Rodent Research Hardware System

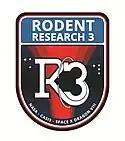
RR3 Patch

Delivered on 8 April 2016 to the ISS by SpaceX CRS-8. The research was sponsored by the International Space Station U.S. National Laboratory in partnership with Eli Lilly and Company. The primary objective was to countermeasure against muscle atrophy. The study assessed myostatin inhibition to prevent skeletal muscle atrophy and weakness in mice. Twenty mice were flown for this experiment and the study lasted 33 days. As part of the study astronauts successfully completed a functional assessment of grip strength in mice on the orbiting laboratory. This was the first time a grip strength meter has been used for rodent research on orbit, and the data gathered will be used to assess the efficacy of the anti-myostatin treatments in preventing muscle loss in space.